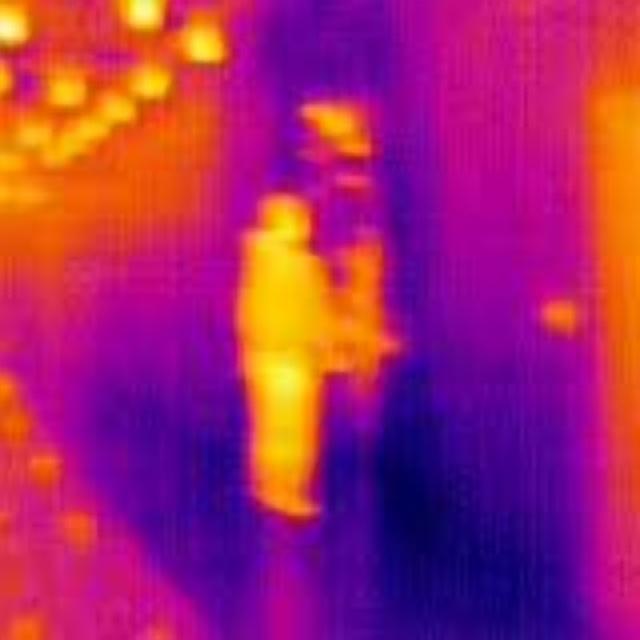
Detected objects:
label: person